Archaeological site of Terpsithea Square

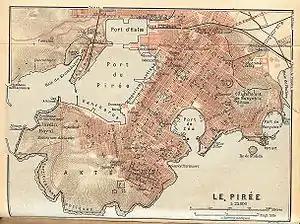
Map of Piraeus, showing the grid plan of the city

The Archaeological site of Terpsithea Square is an archaeological site which formed part of the urban fabric of the ancient settlement of Piraeus located in Attica, Greece